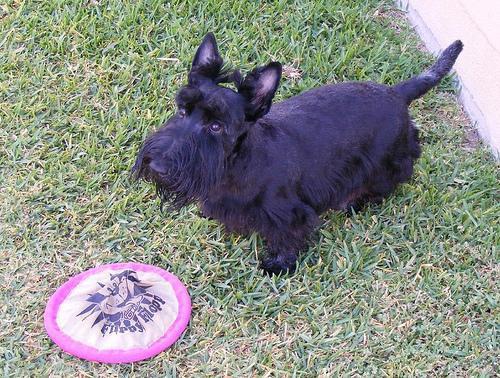
scottish terrier